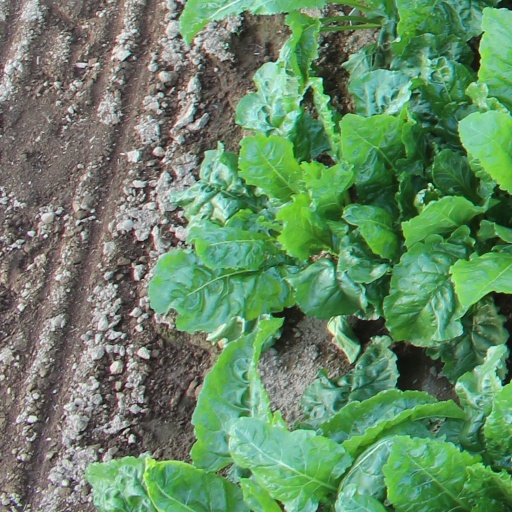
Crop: sugar beet